Dead Men Don't Wear Plaid

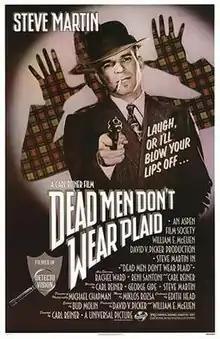
Theatrical release poster

Dead Men Don't Wear Plaid is a 1982 American neo-noir comedy-mystery film, directed by Carl Reiner and starring Steve Martin, Rachel Ward and Reiner. Co-written by Reiner, Martin & George Gipe, the film is both a parody of and an homage to film noir and the pulp detective films of the 1940s. The title refers to Martin's character telling a story of a woman obsessed with plaid, a scene which was ultimately cut from the film.